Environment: real
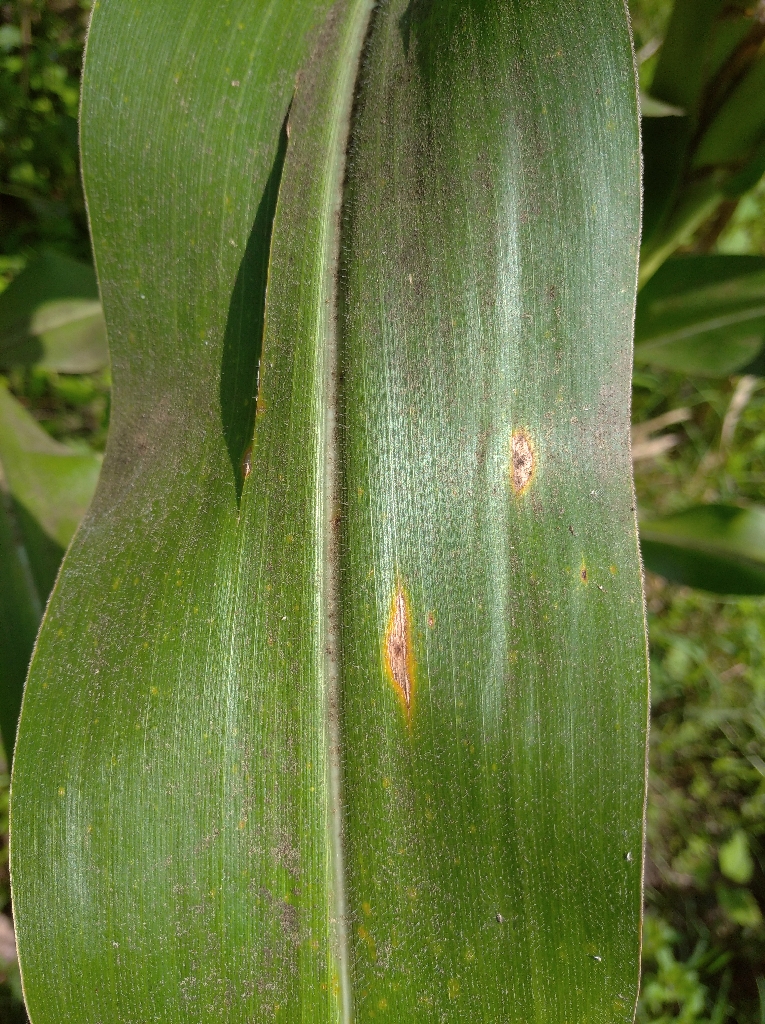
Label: northern_corn_leaf_blight